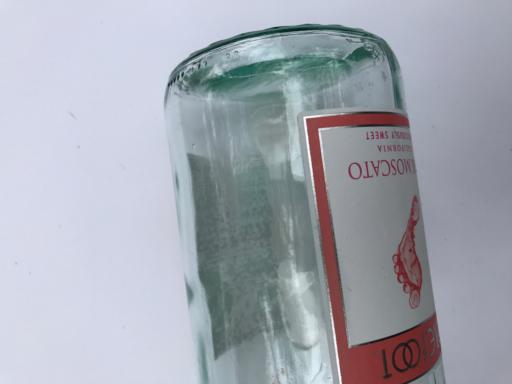
Waste category: glass